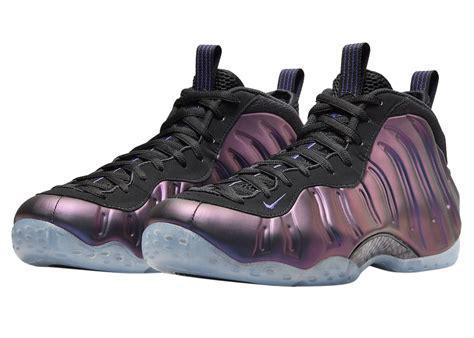
Brand: Nike
Model: Air Foamposite One